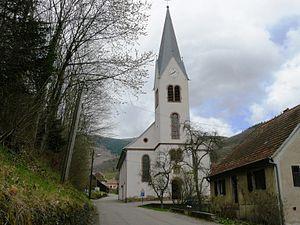
Église Sainte-Marie-Madeleine de la commune de Linthal (Haut-Rhin).
Linthal est une commune française située dans le département du Haut-Rhin, en région Grand Est.